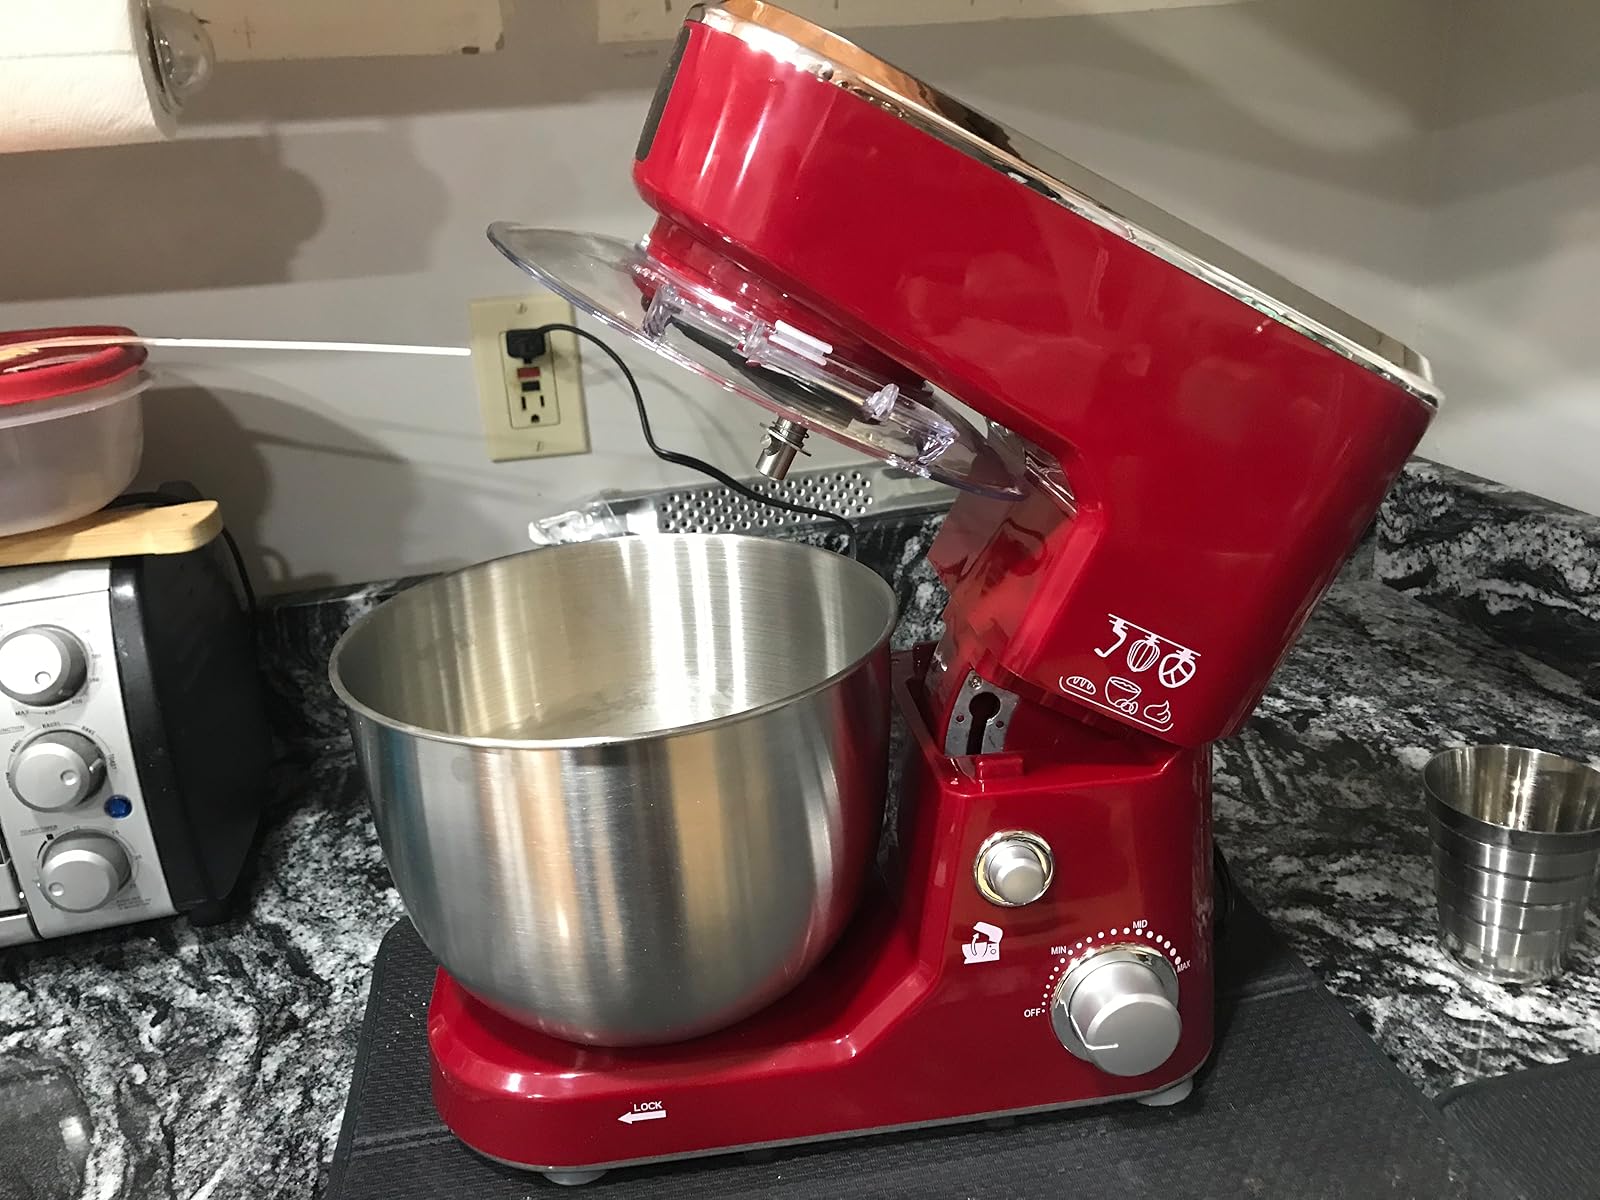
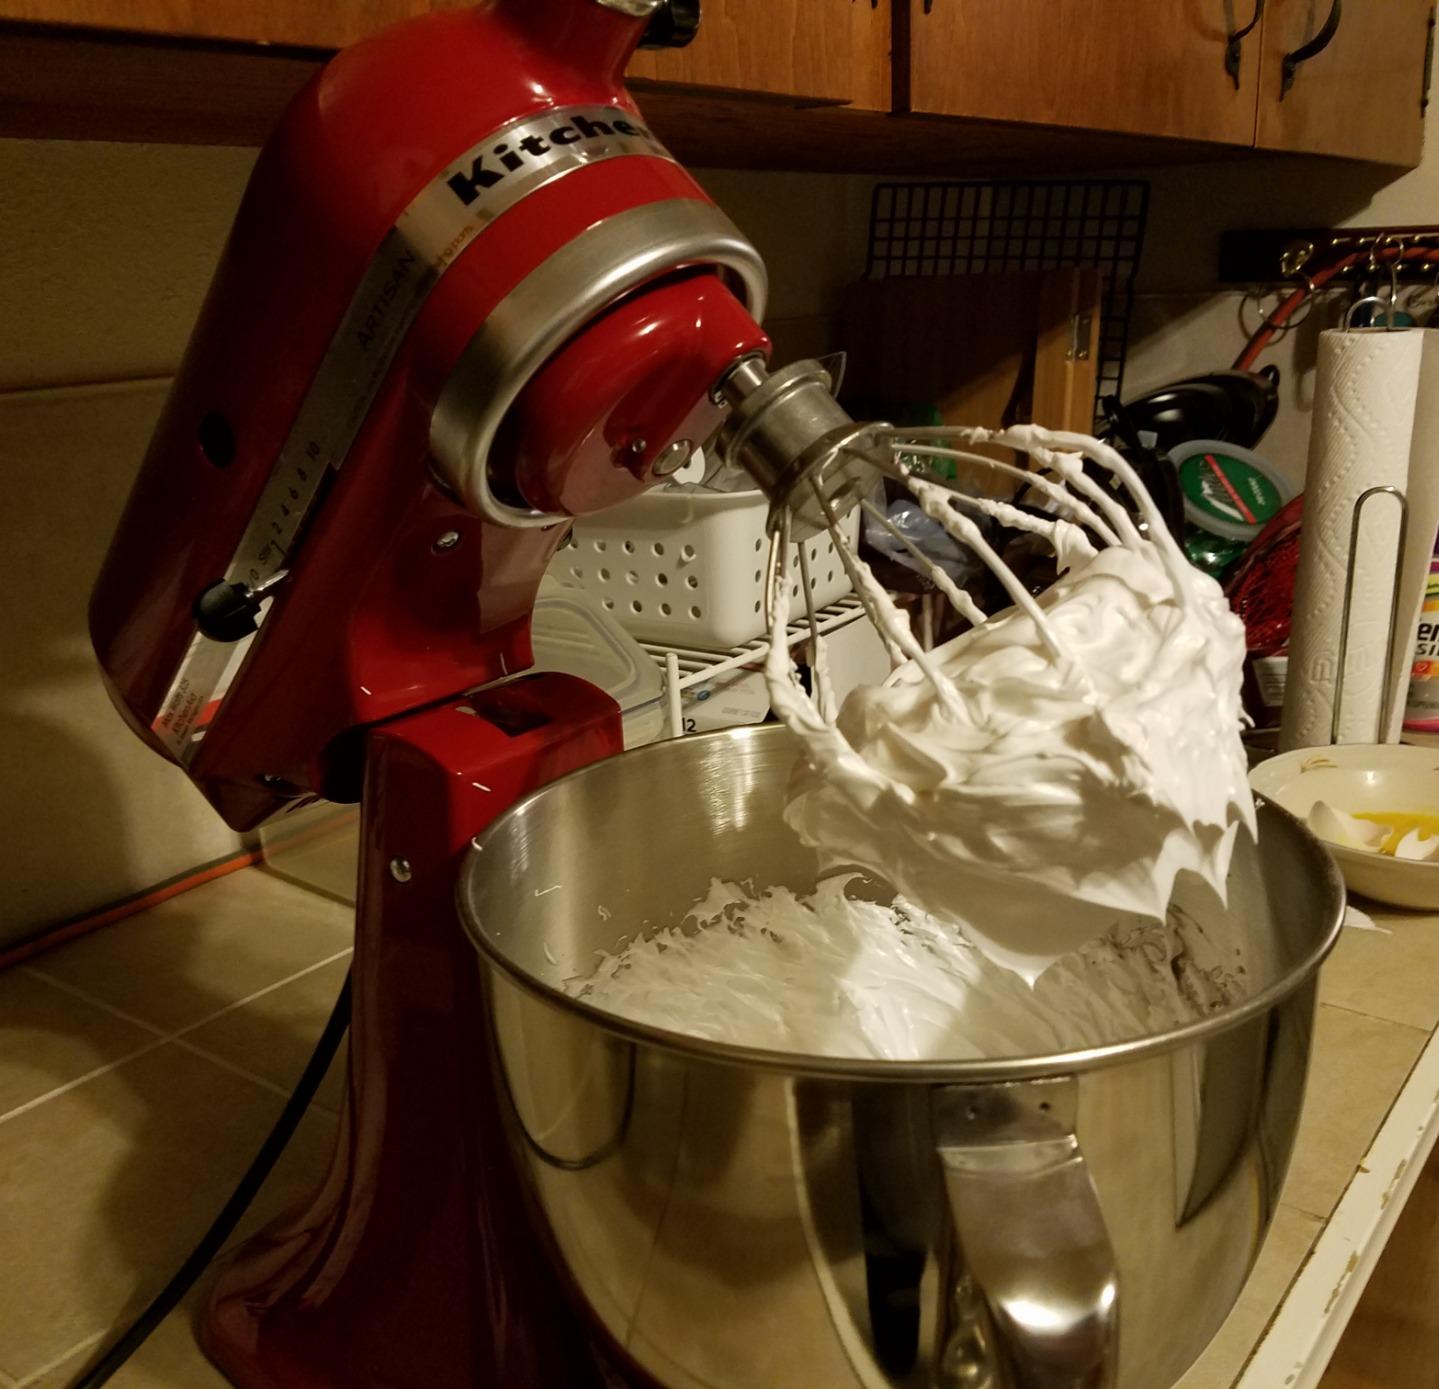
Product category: items_mixer
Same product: no